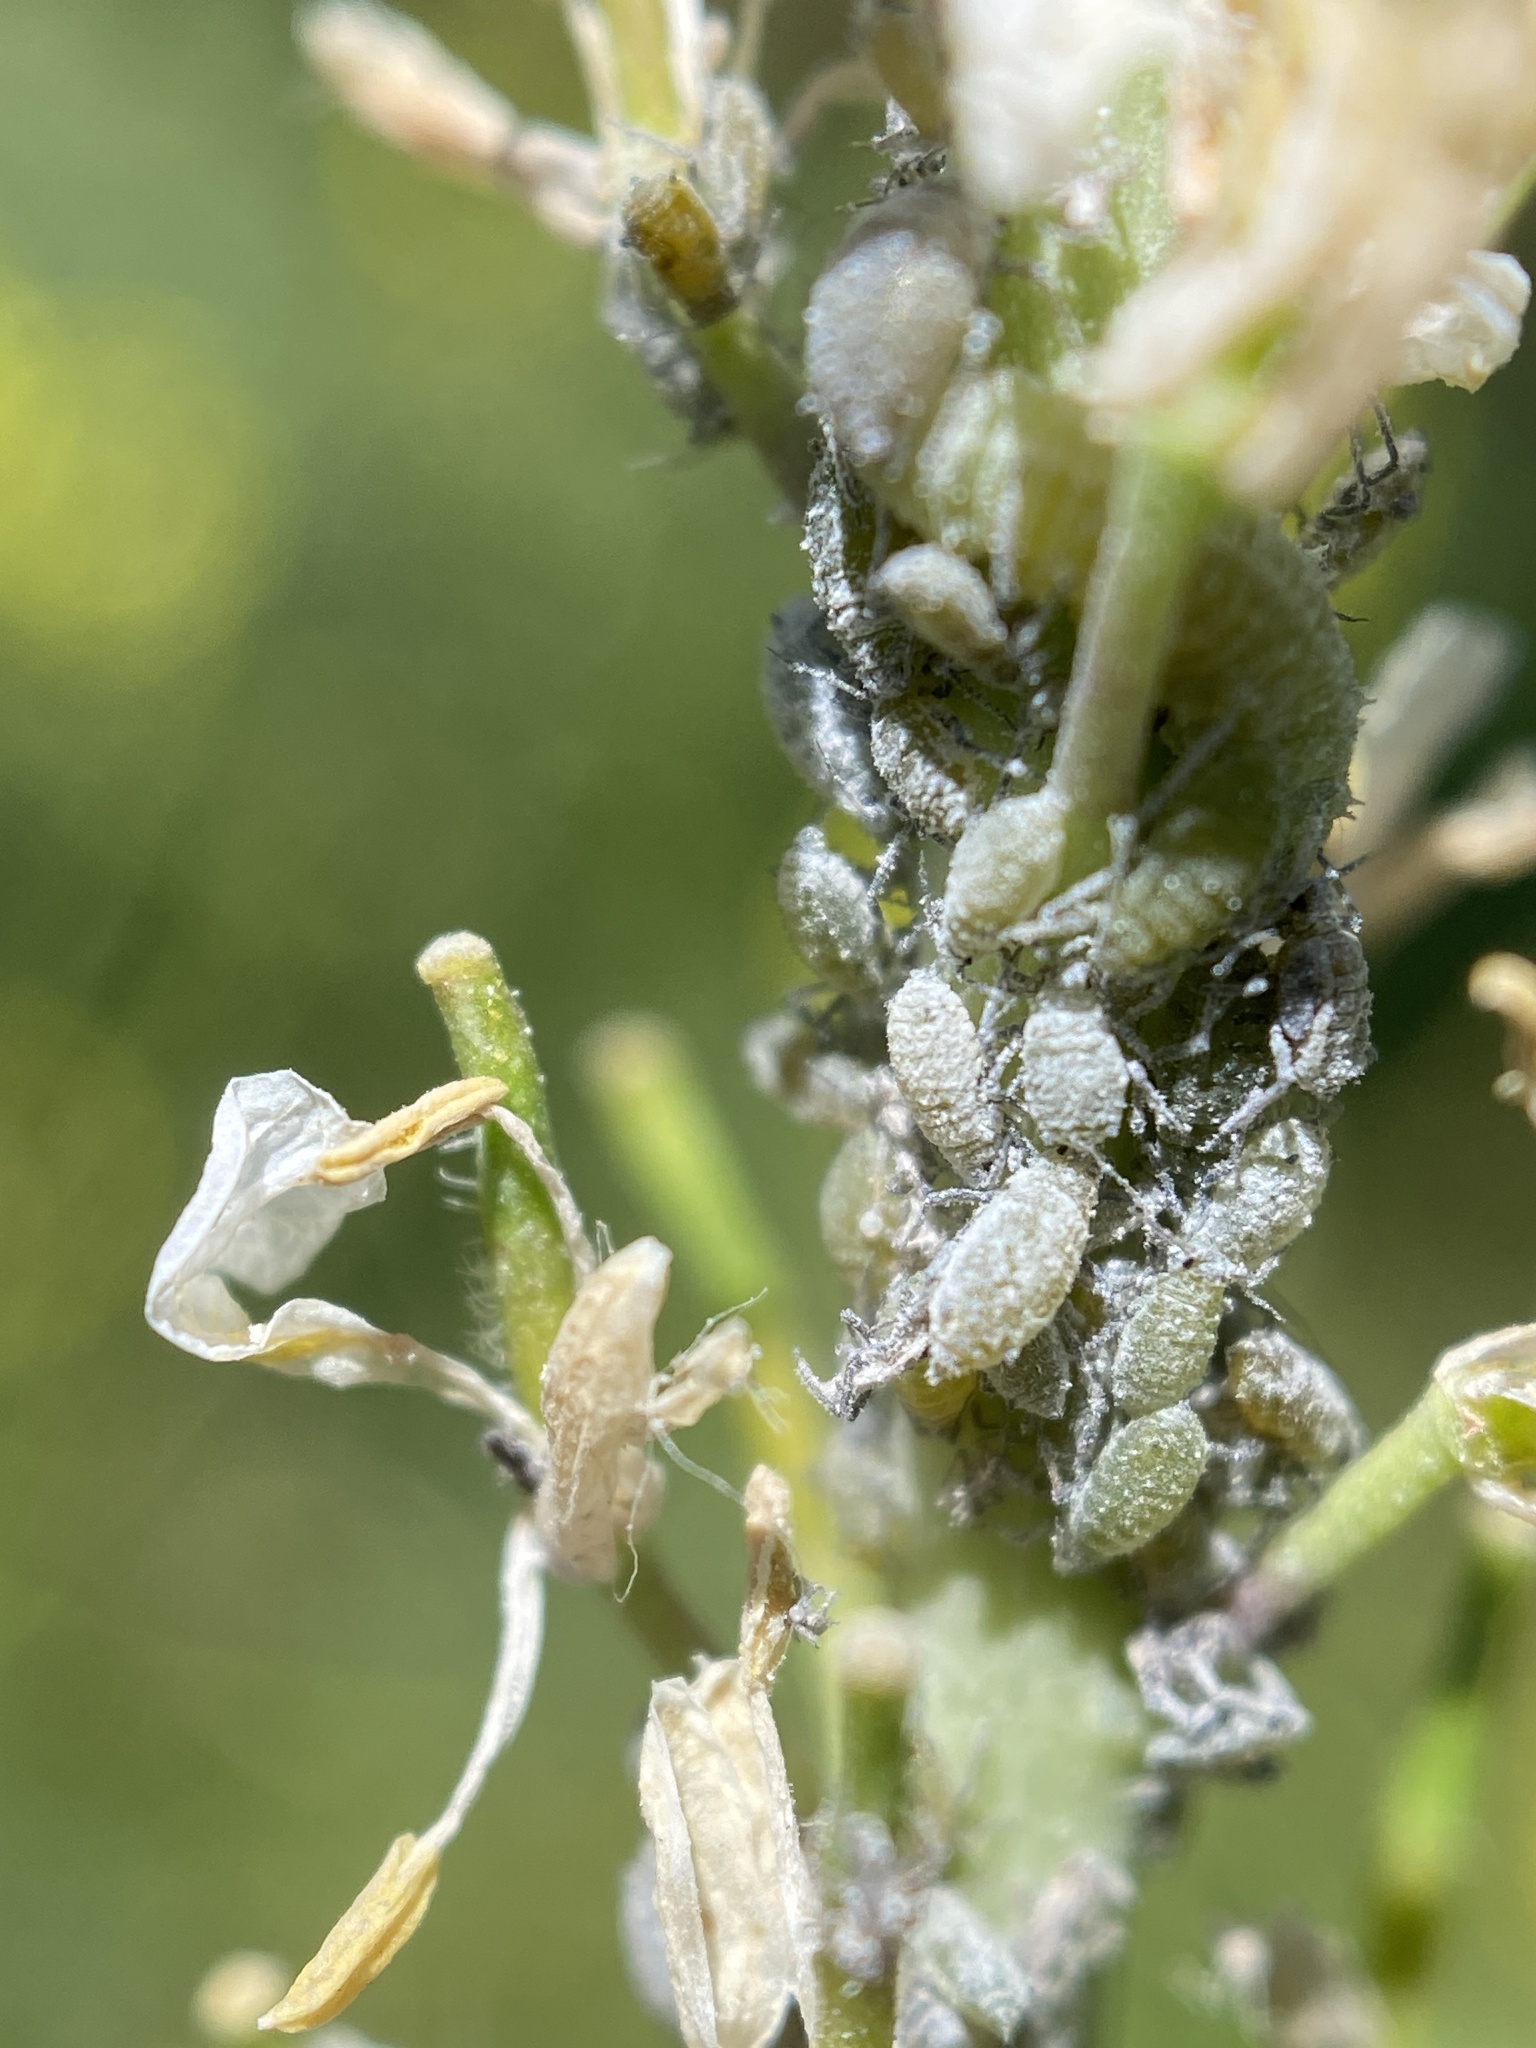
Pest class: cabbage_aphid